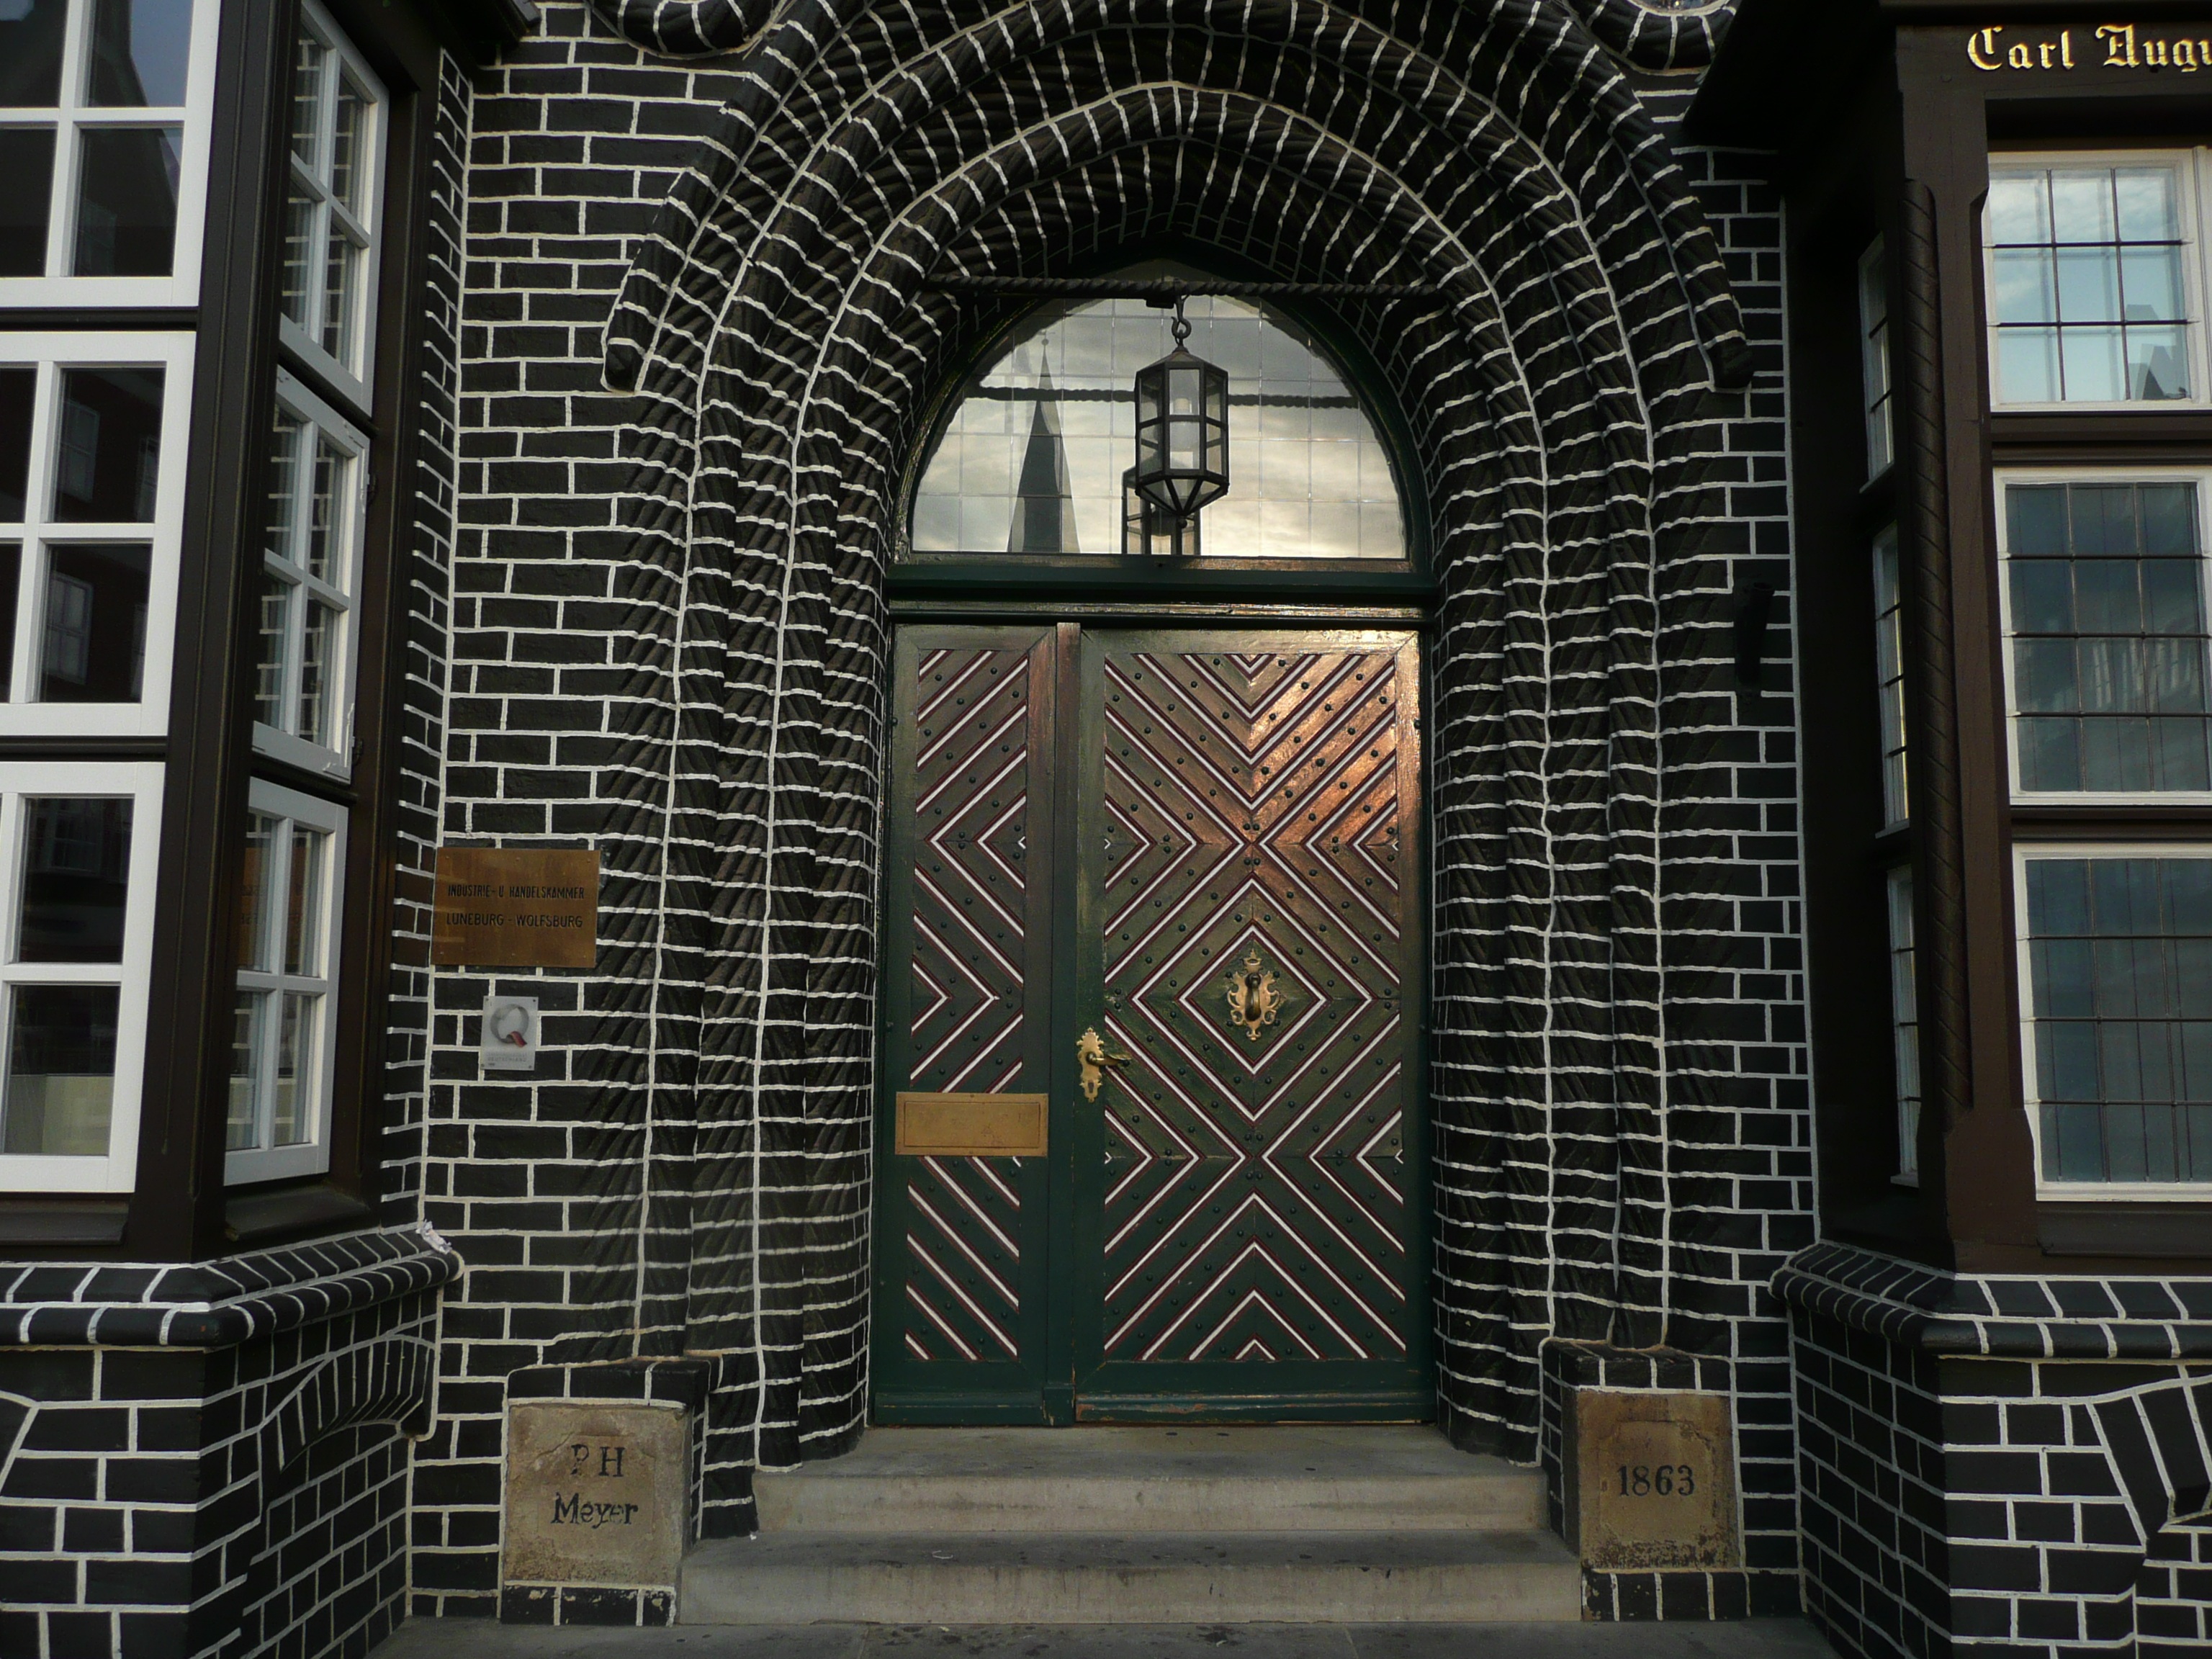
architecture, white, window, arch, entrance, facade, black, brick, door, doorstep, symmetry, iron, l neburg, chamber of commerce